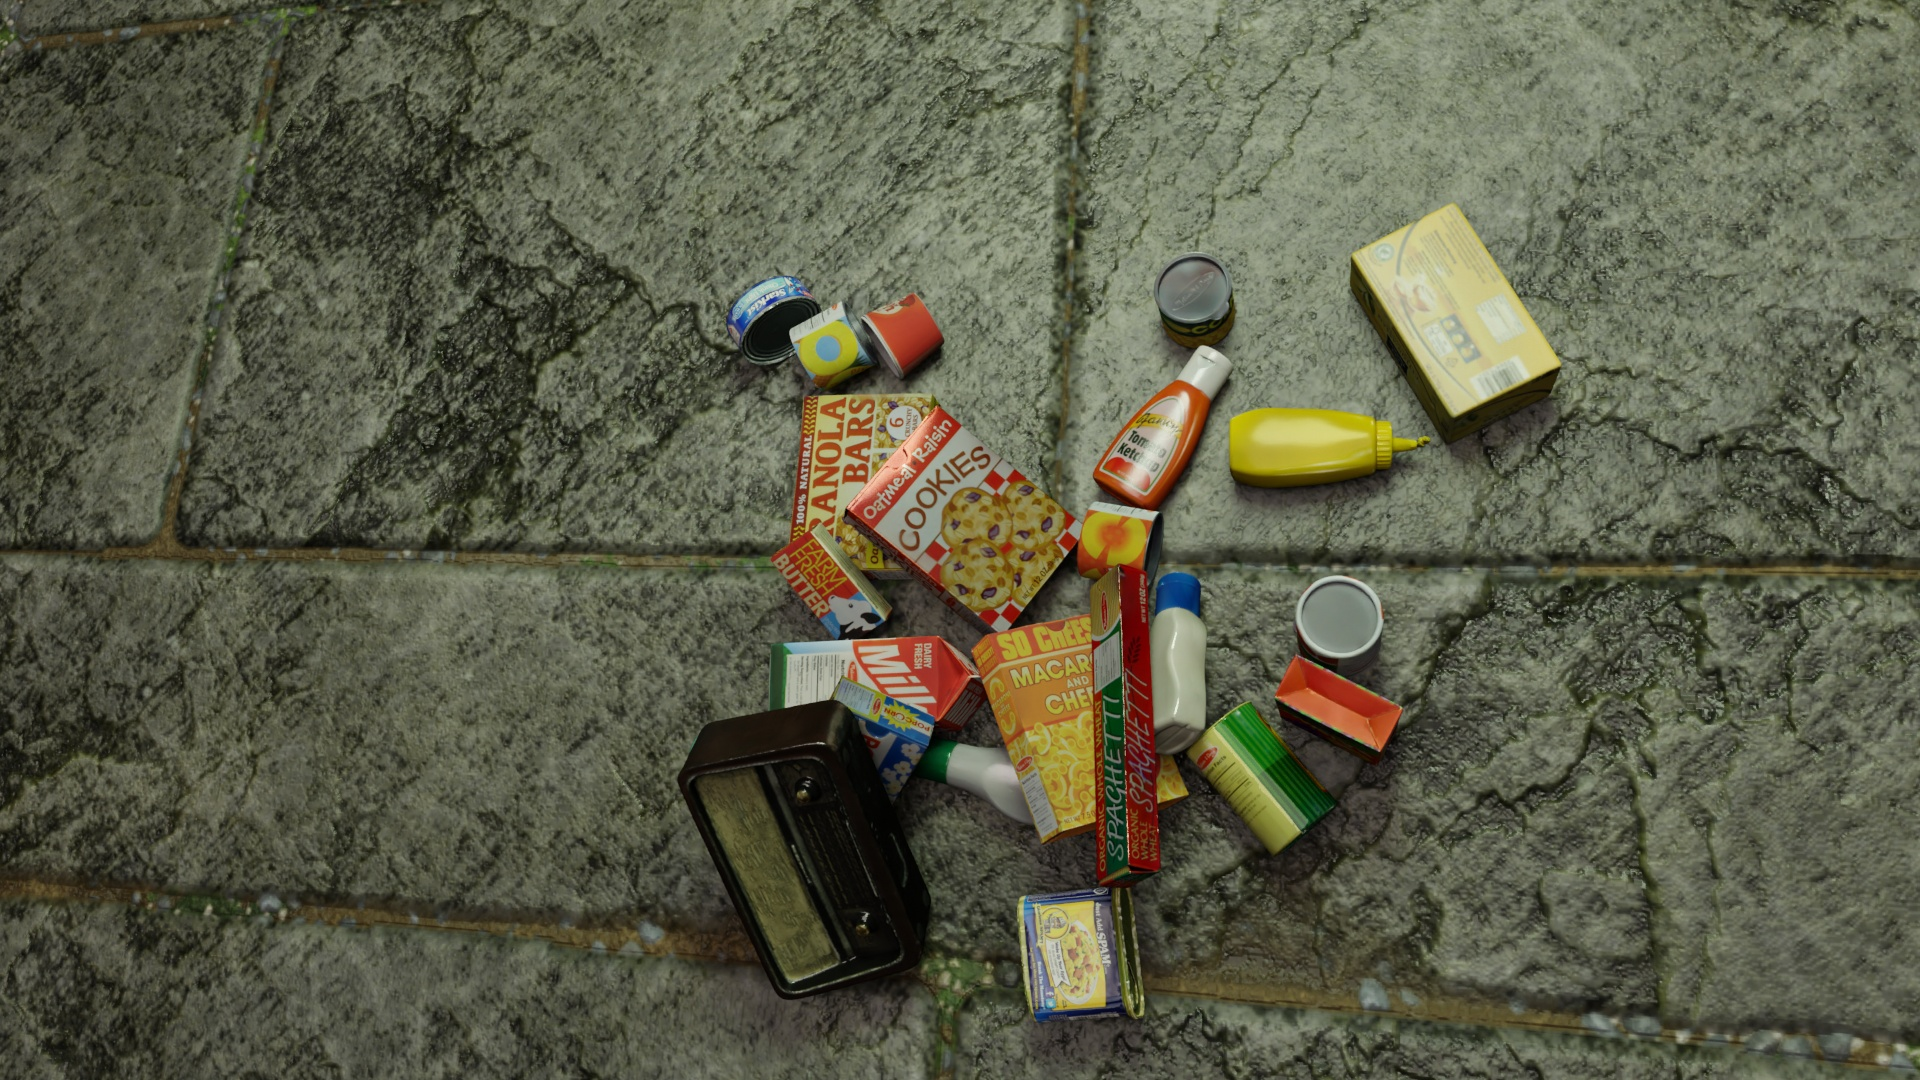
Question:
What are the eight normalized (x, y) image coordinates between 0 and 1 of the cuboid corners for the can of tuna fish featuring colorful fish graphics and bold text? Your answer should be a list of normalized (x, y) image coordinates between 0 and 1 with bottom face first then top face, all counter-clockwise.
Answer: [(0.349479, 0.699074), (0.38125, 0.649074), (0.403125, 0.701852), (0.371354, 0.752778), (0.358333, 0.702778), (0.389062, 0.653704), (0.410938, 0.705556), (0.379688, 0.75463)]